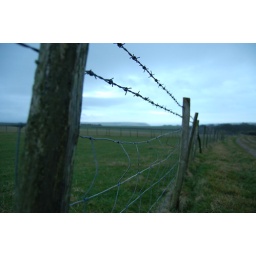
I love the harshness of the barbed wire fence against the calm blue skies. (please leave a comment)